Douglas Graham (British Army officer)

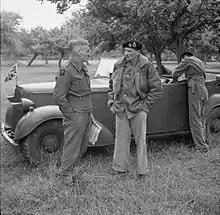
General Sir Bernard Montgomery in conversation with Major General Douglas Graham, GOC 50th (Northumbrian) Infantry Division, pictured here in Normandy, 20 June 1944.

In early May 1943 Graham was selected by Montgomery (who, along with Wimberley, thought very highly of the former) to be the new GOC of the 56th (London) Infantry Division, another TA formation, with the rank of acting major general, after the division's former GOC, Major General Eric Miles, was severely wounded. The division, with only the 167th and 169th Infantry Brigades and supporting divisional troops under command, had only recently arrived in Tunisia, after travelling some 3,200 miles from Iraq, and was assigned to X Corps, with Brigadier Lewis Lyne's 169th Brigade suffering heavy casualties in an attack on two hills, Points 141 and 130, on 28 April. On the night of 10 May the 167th Brigade was ordered to attack the Italian defenders on the hills north of Takrouna, which, although supported by artillery, failed, due to a combination of tenacious enemy resistance and very heavy shell and mortar fire, the defenders inflicting nearly 400 casualties upon the inexperienced brigade. However, the fighting in Tunisia ceased just three days later, with the surrender of some 238,000 Axis soldiers, many thousands surrendering to Graham's division alone.